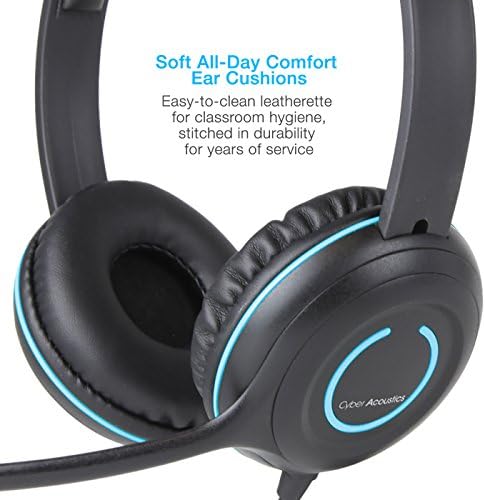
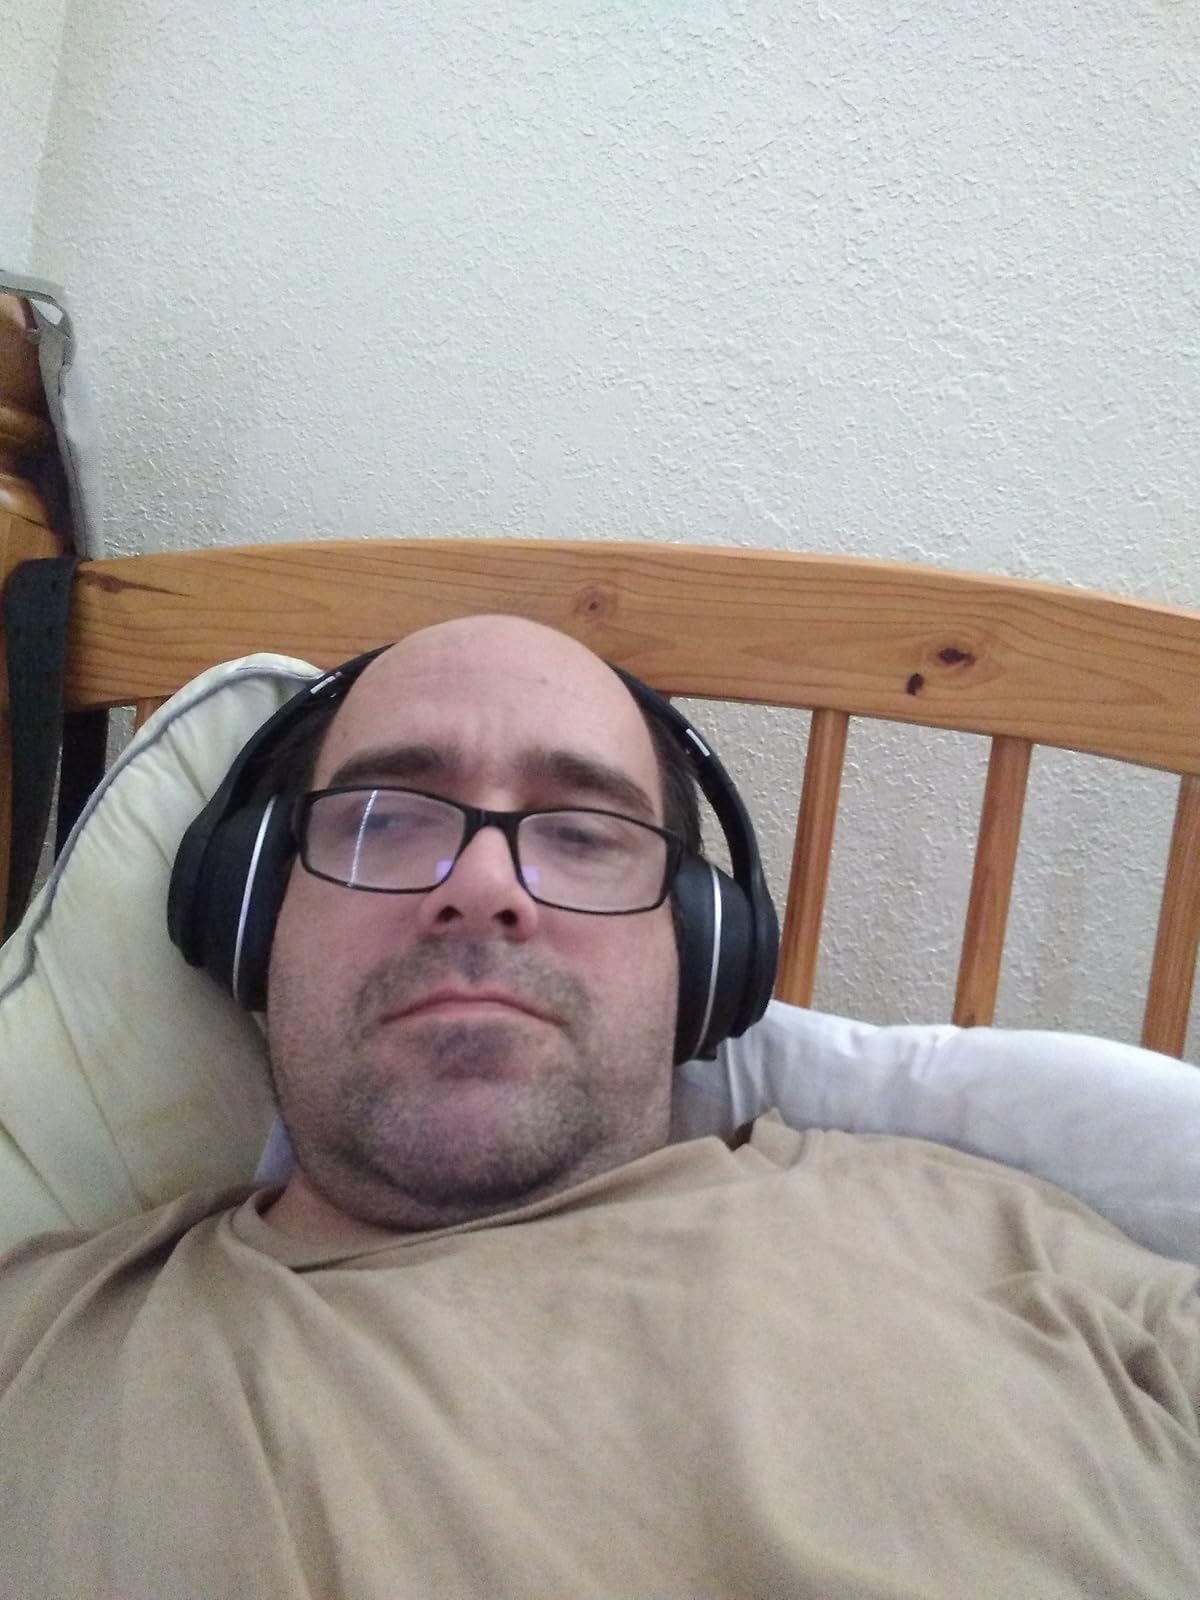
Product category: headphones
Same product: no